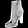
Label: Ankle boot